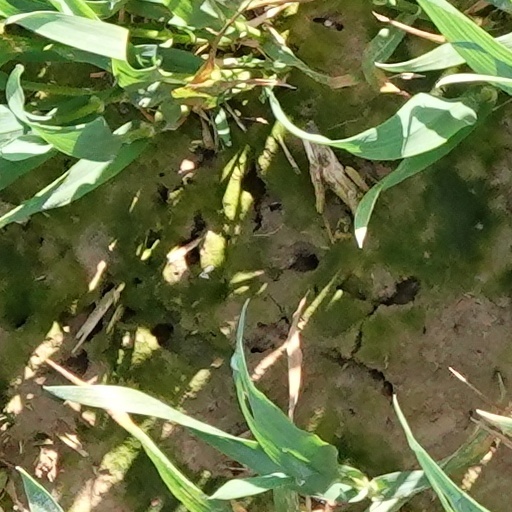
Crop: wheat